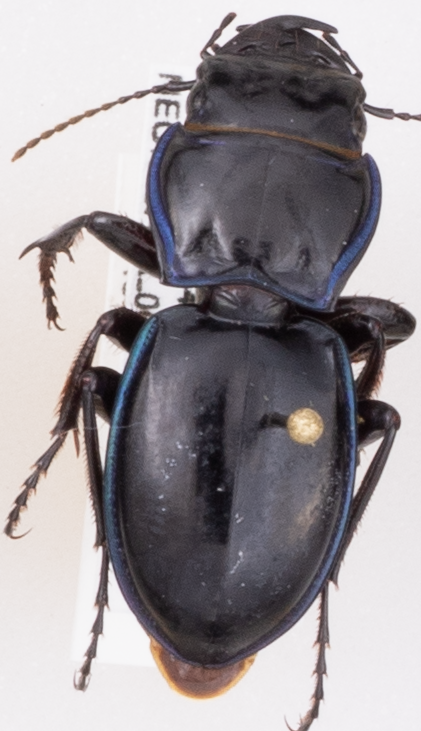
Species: Pasimachus elongatus
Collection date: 2019-08-14
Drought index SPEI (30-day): -2.01
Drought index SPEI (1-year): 0.454
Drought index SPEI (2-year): -0.24